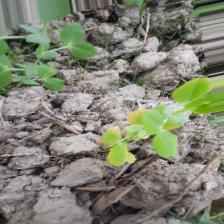
Label: Lentil Rust